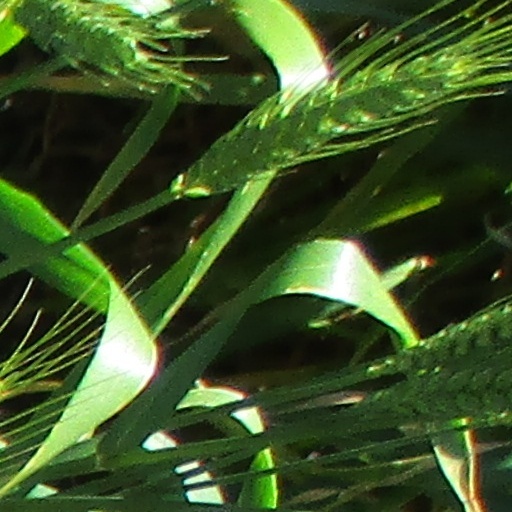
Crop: wheat